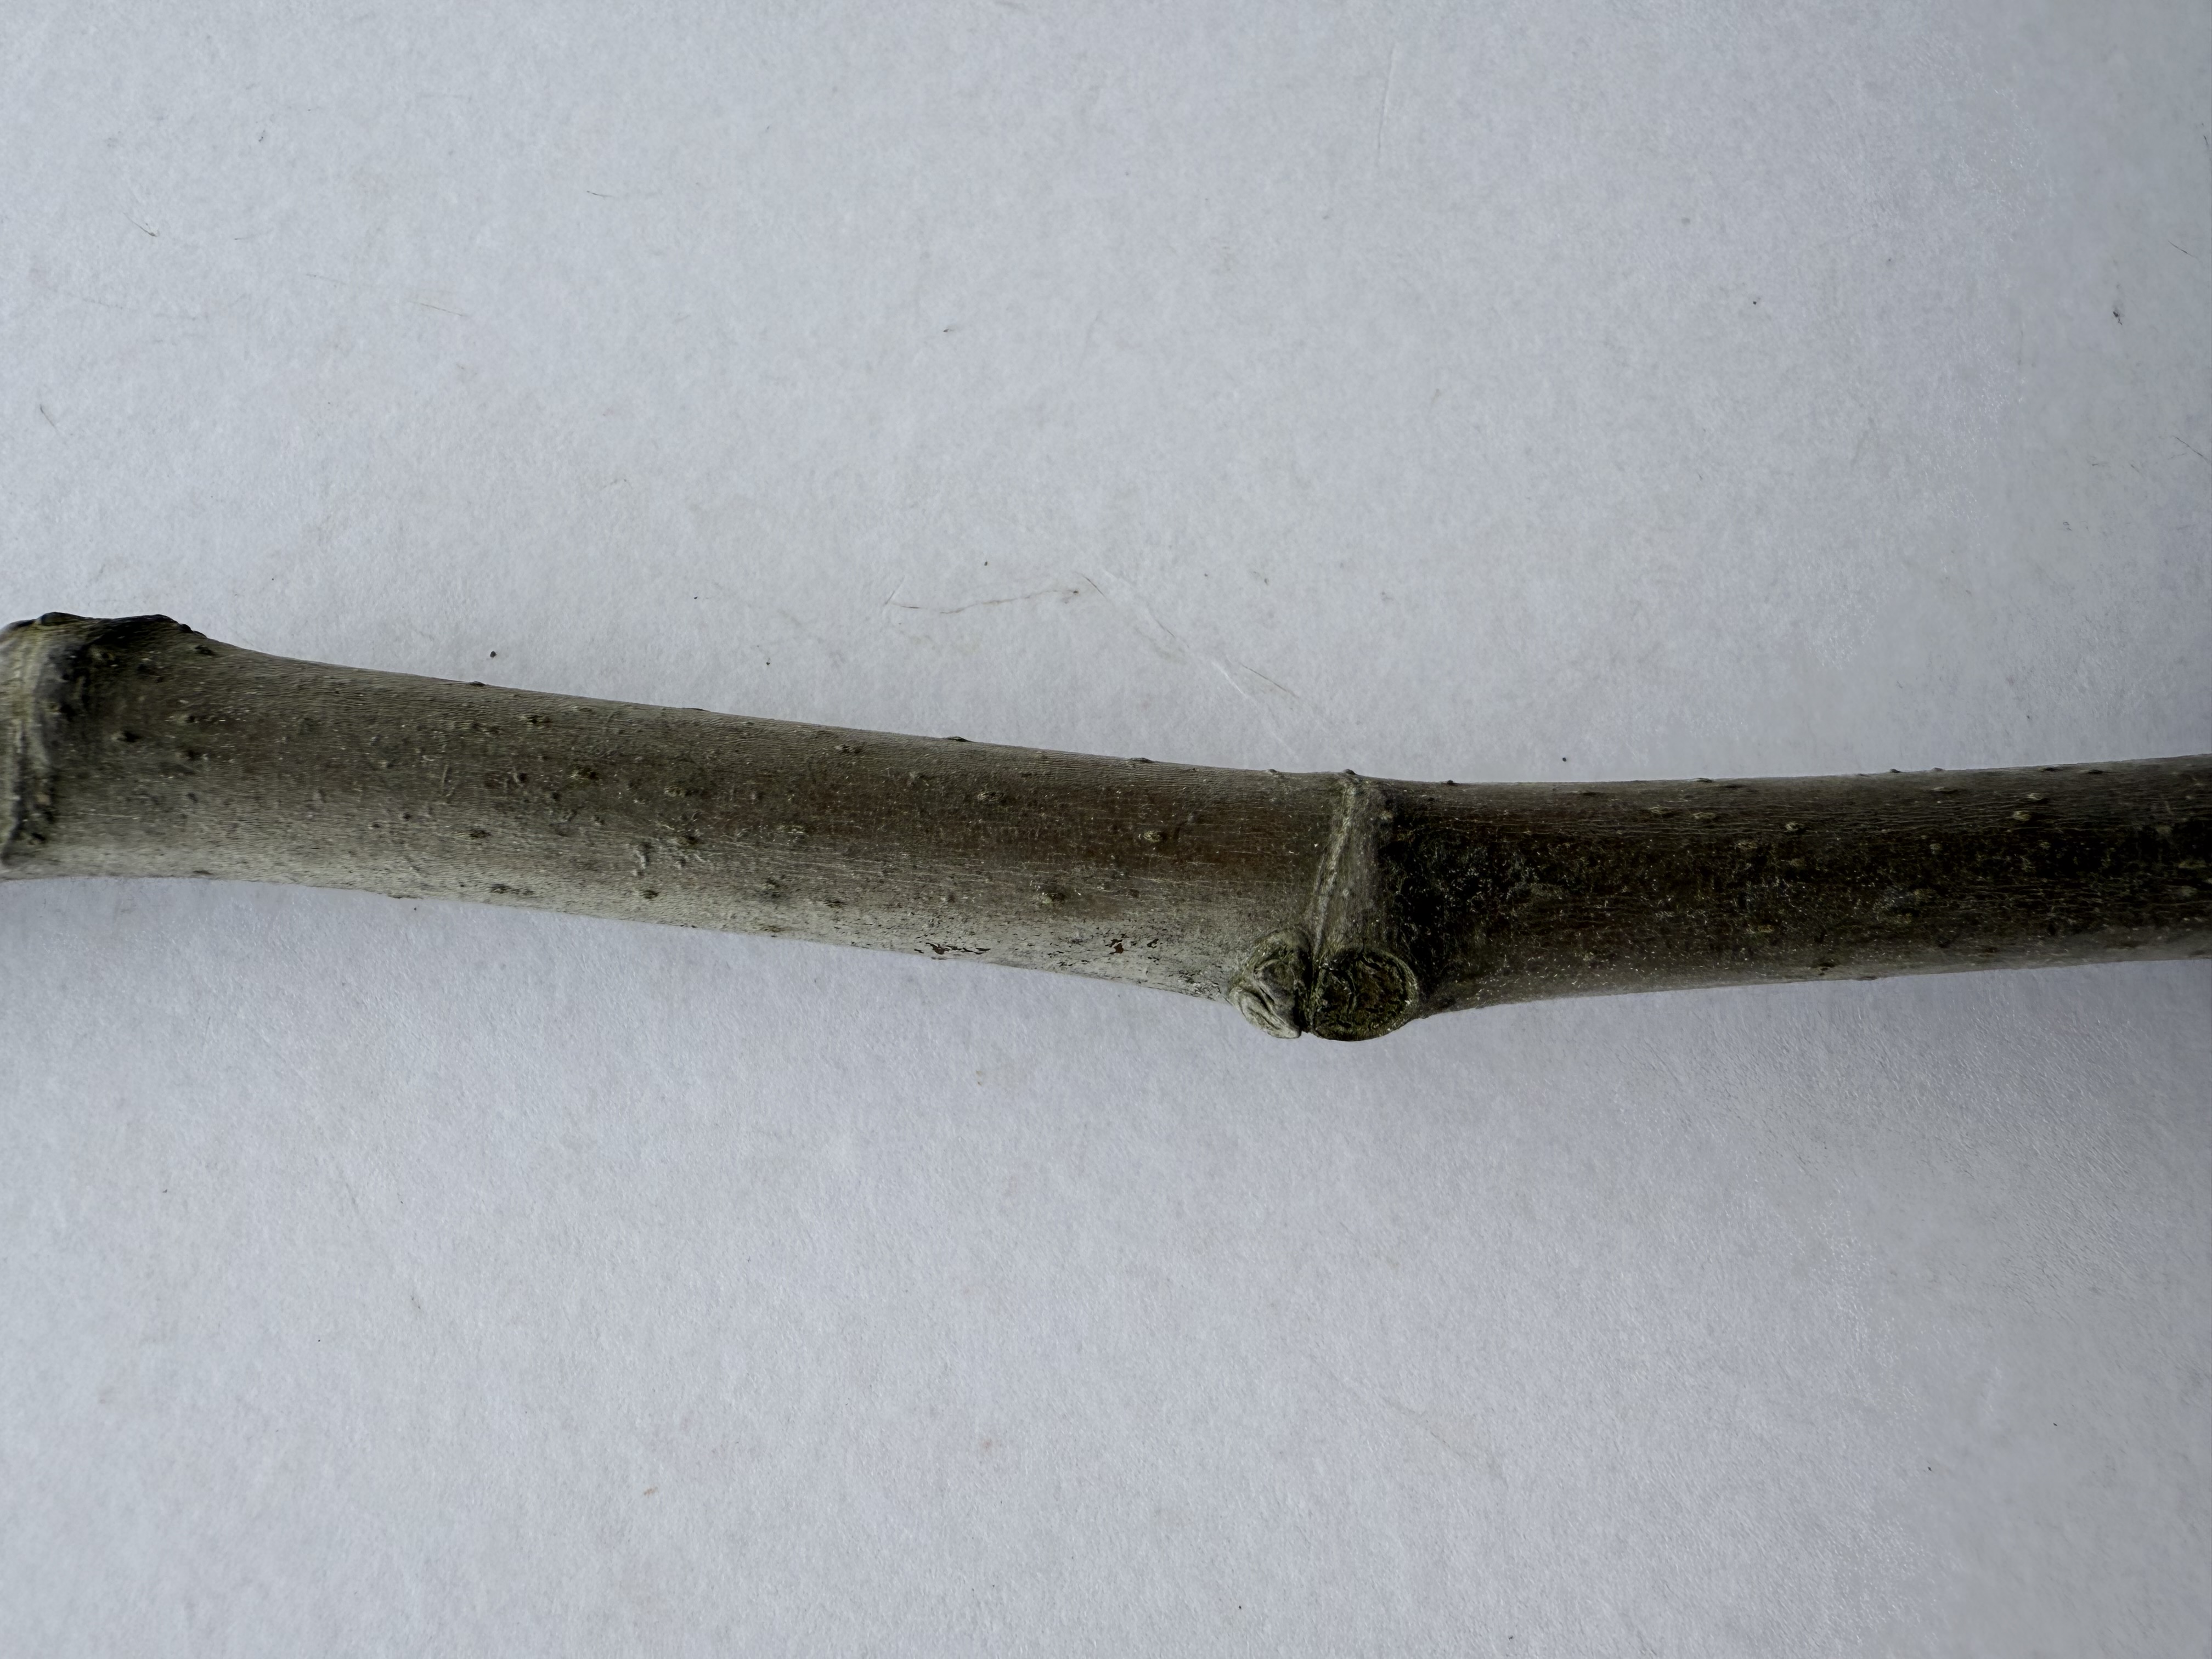
Variety: Black Fig